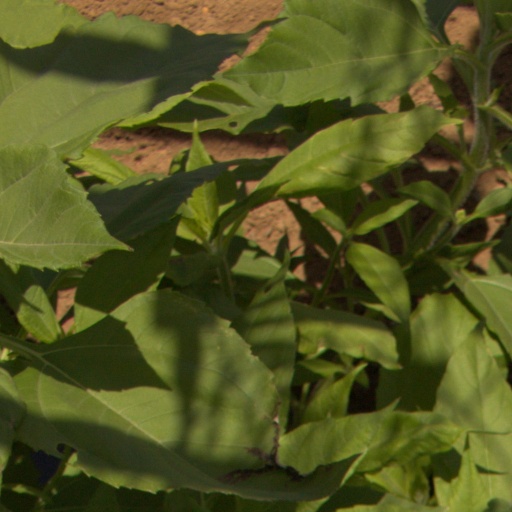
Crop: Jerusalem artichoke